Fixed odds betting terminal

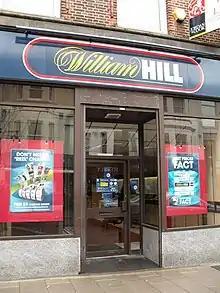
Poster (on left) advertising fixed-odds betting terminals at a William Hill shop in Worthing

A fixed odds betting terminal (FOBT, sometimes pronounced "fob-tee") is a type of electronic slot machine normally found in betting shops in the United Kingdom and introduced in 1999. The terminals allow players to bet on the outcome of various games and events which have fixed odds, with the theoretical percentage return to player (RTP) displayed on the machine by law. Like all casino games, the "house" (i.e. the betting shop) has a built-in advantage. Typically, slot machine FOBTs have an RTP of 90% to 94% depending on the chosen stake, and standard roulette FOBTs have a long-term average RTP of 97%.